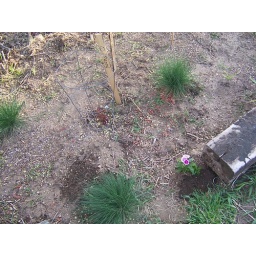
I started all the plants in my bedroom window except the peonies of course